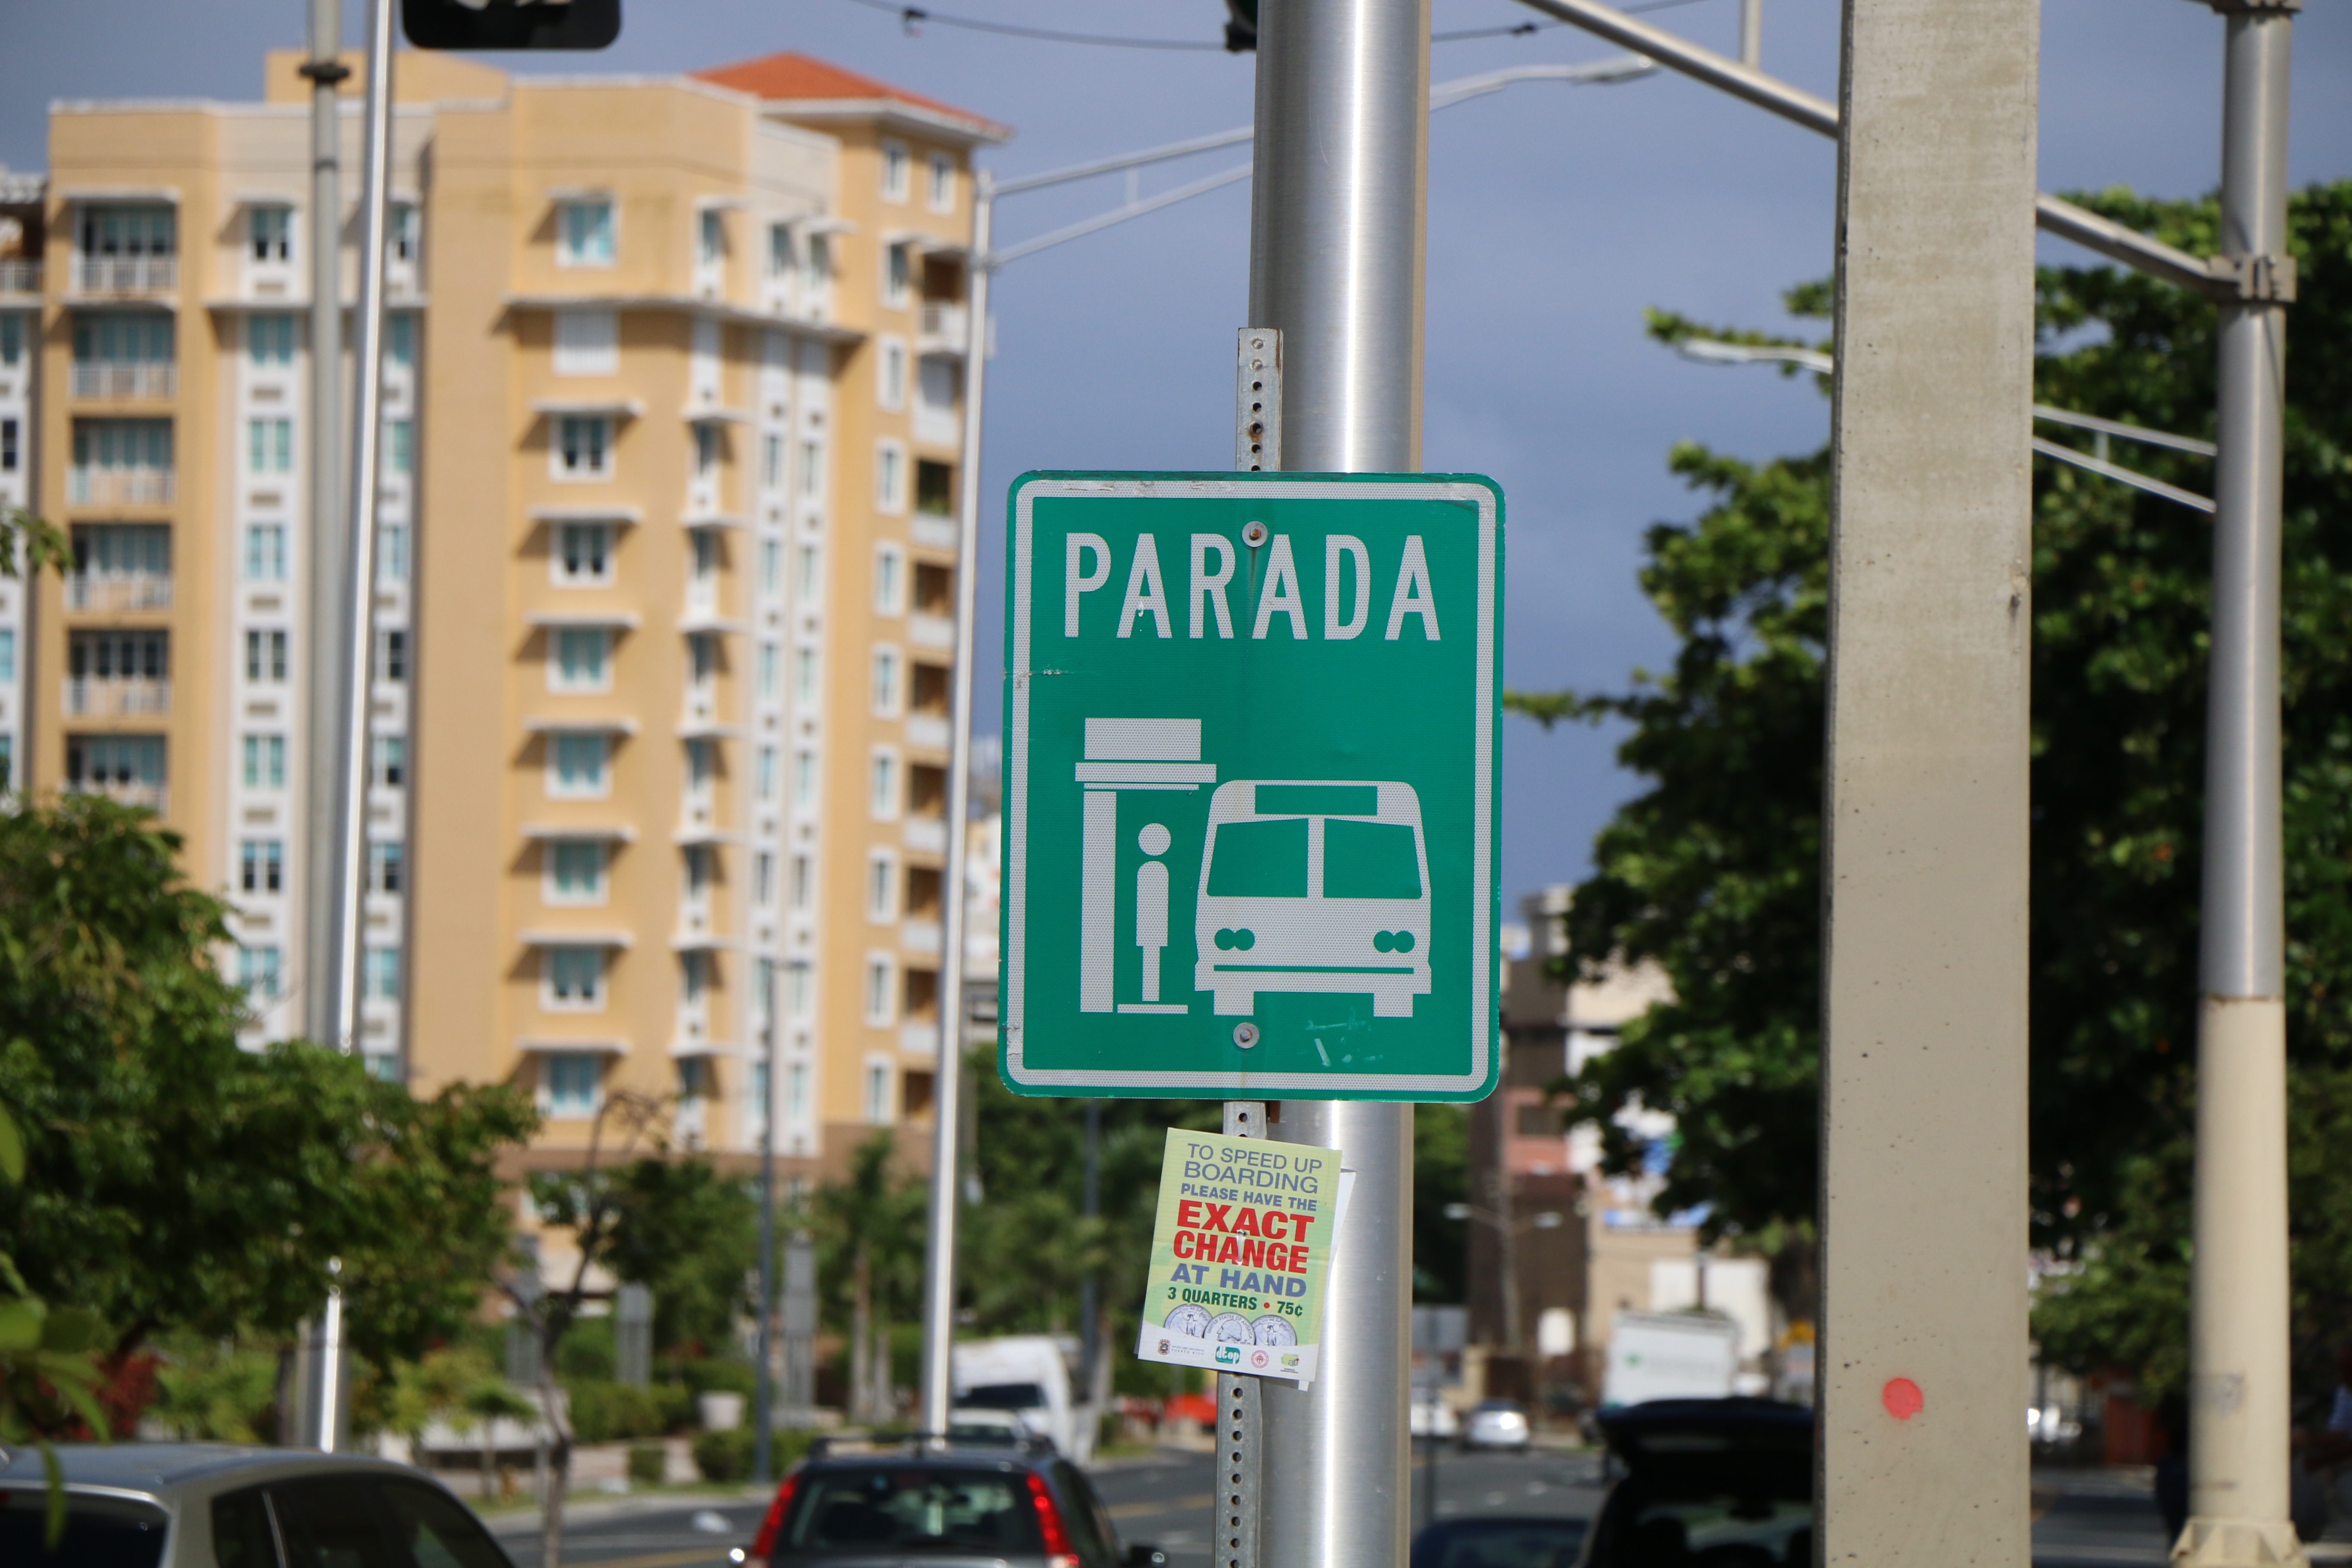
road, traffic, parking, advertising, downtown, sign, signal, street sign, signage, lane, lighting, public transport, bus, boarding, stop, neighbourhood, residential area